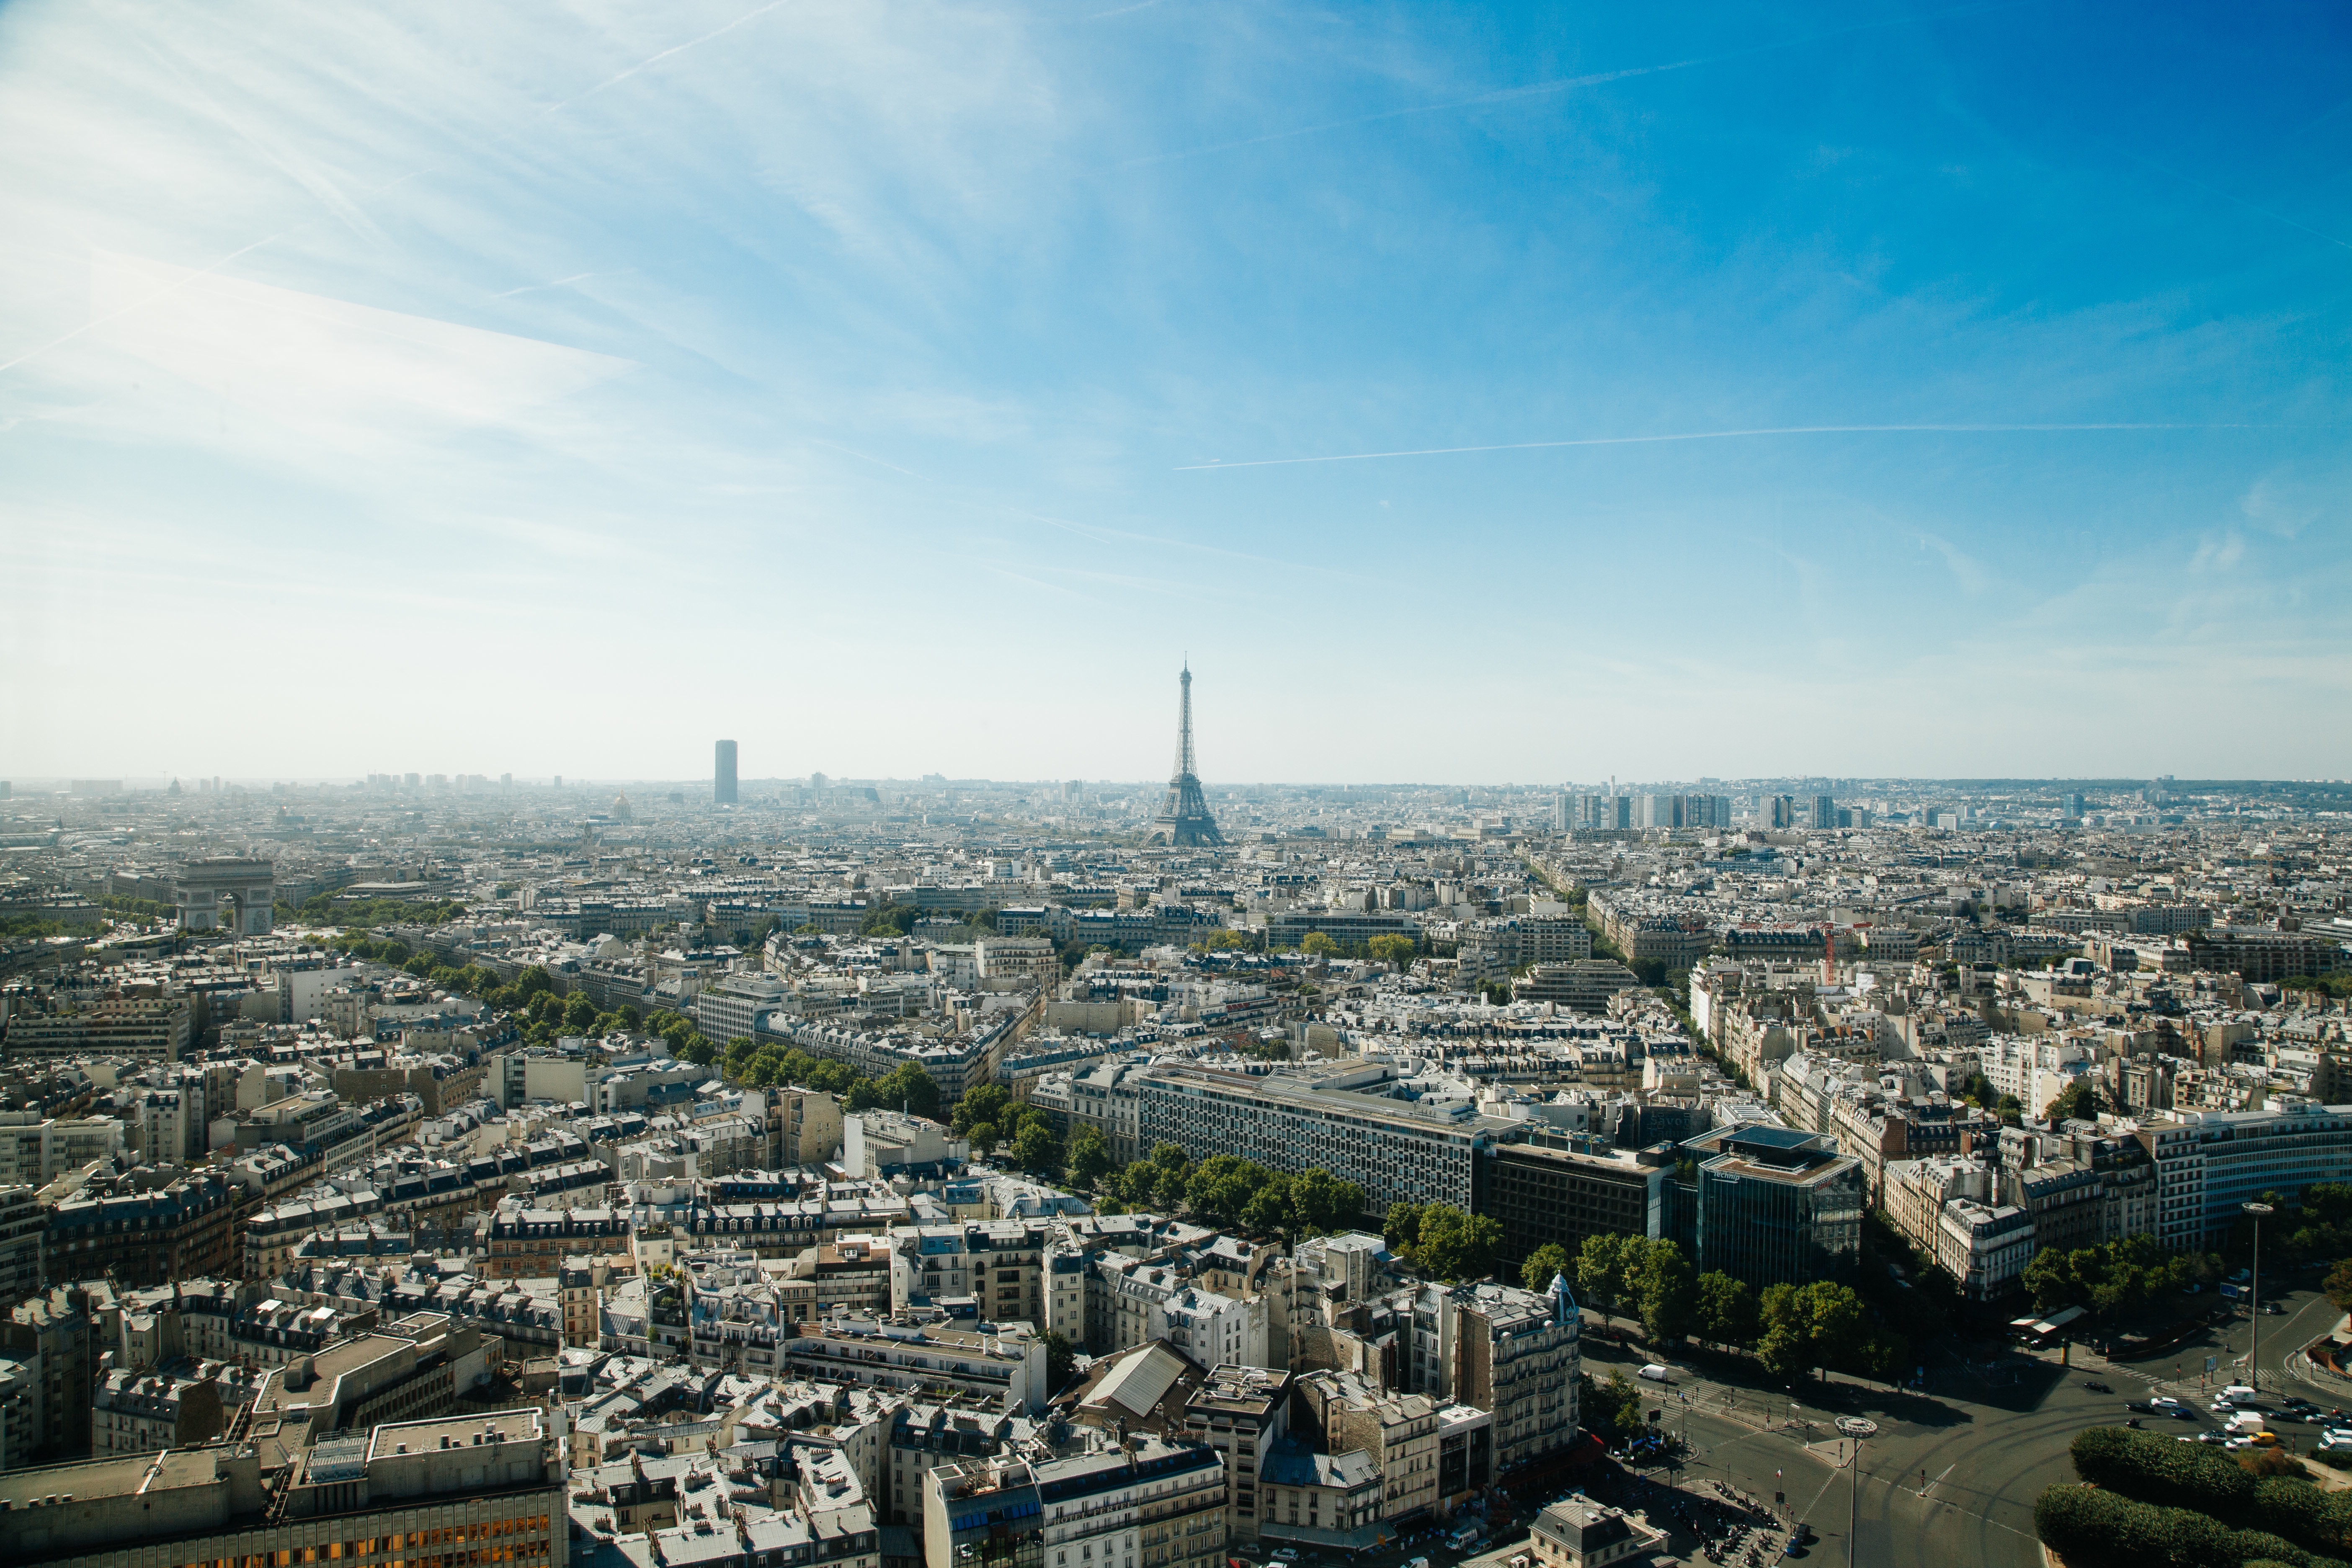
horizon, sky, skyline, photography, town, city, paris, skyscraper, cityscape, panorama, downtown, tower, landmark, aerial, tower block, buildings, metropolis, bird's eye view, aerial photography, urban area, residential area, human settlement, atmosphere of earth, metropolitan area